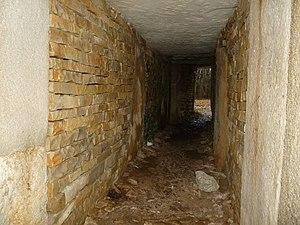
Dolmen de la Boixe, Vervant (16), France
La nécropole de la Boixe est un ensemble de tumuli situés sur les communes de Vervant, Maine-de-Boixe et Cellettes dans le département de la Charente.